Granite, Oregon

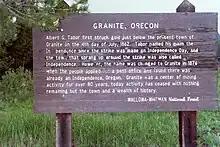
Sign describing Granite's origin

As of the census of 2000, there were 24 people, 15 households, and 9 families residing in the city. The population density was about 60 people per square mile (23/km). There were 74 housing units at an average density of . The racial makeup of the city was 100% White. Hispanic or Latino of any race were 4% of the population.